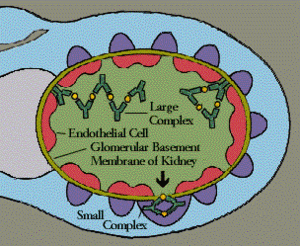
Un complexe immun résulte de la combinaison d'un épitope immunogène avec un anticorps dirigé spécifiquement contre cet épitope. Cette réaction est la première étape de l'immunité humorale. Après cette réaction, le complexe peut être ingéré par des phagocytes ou transformé par des protéases.